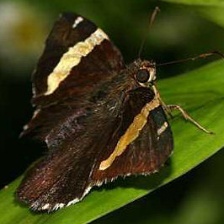
Species: GOLD BANDED